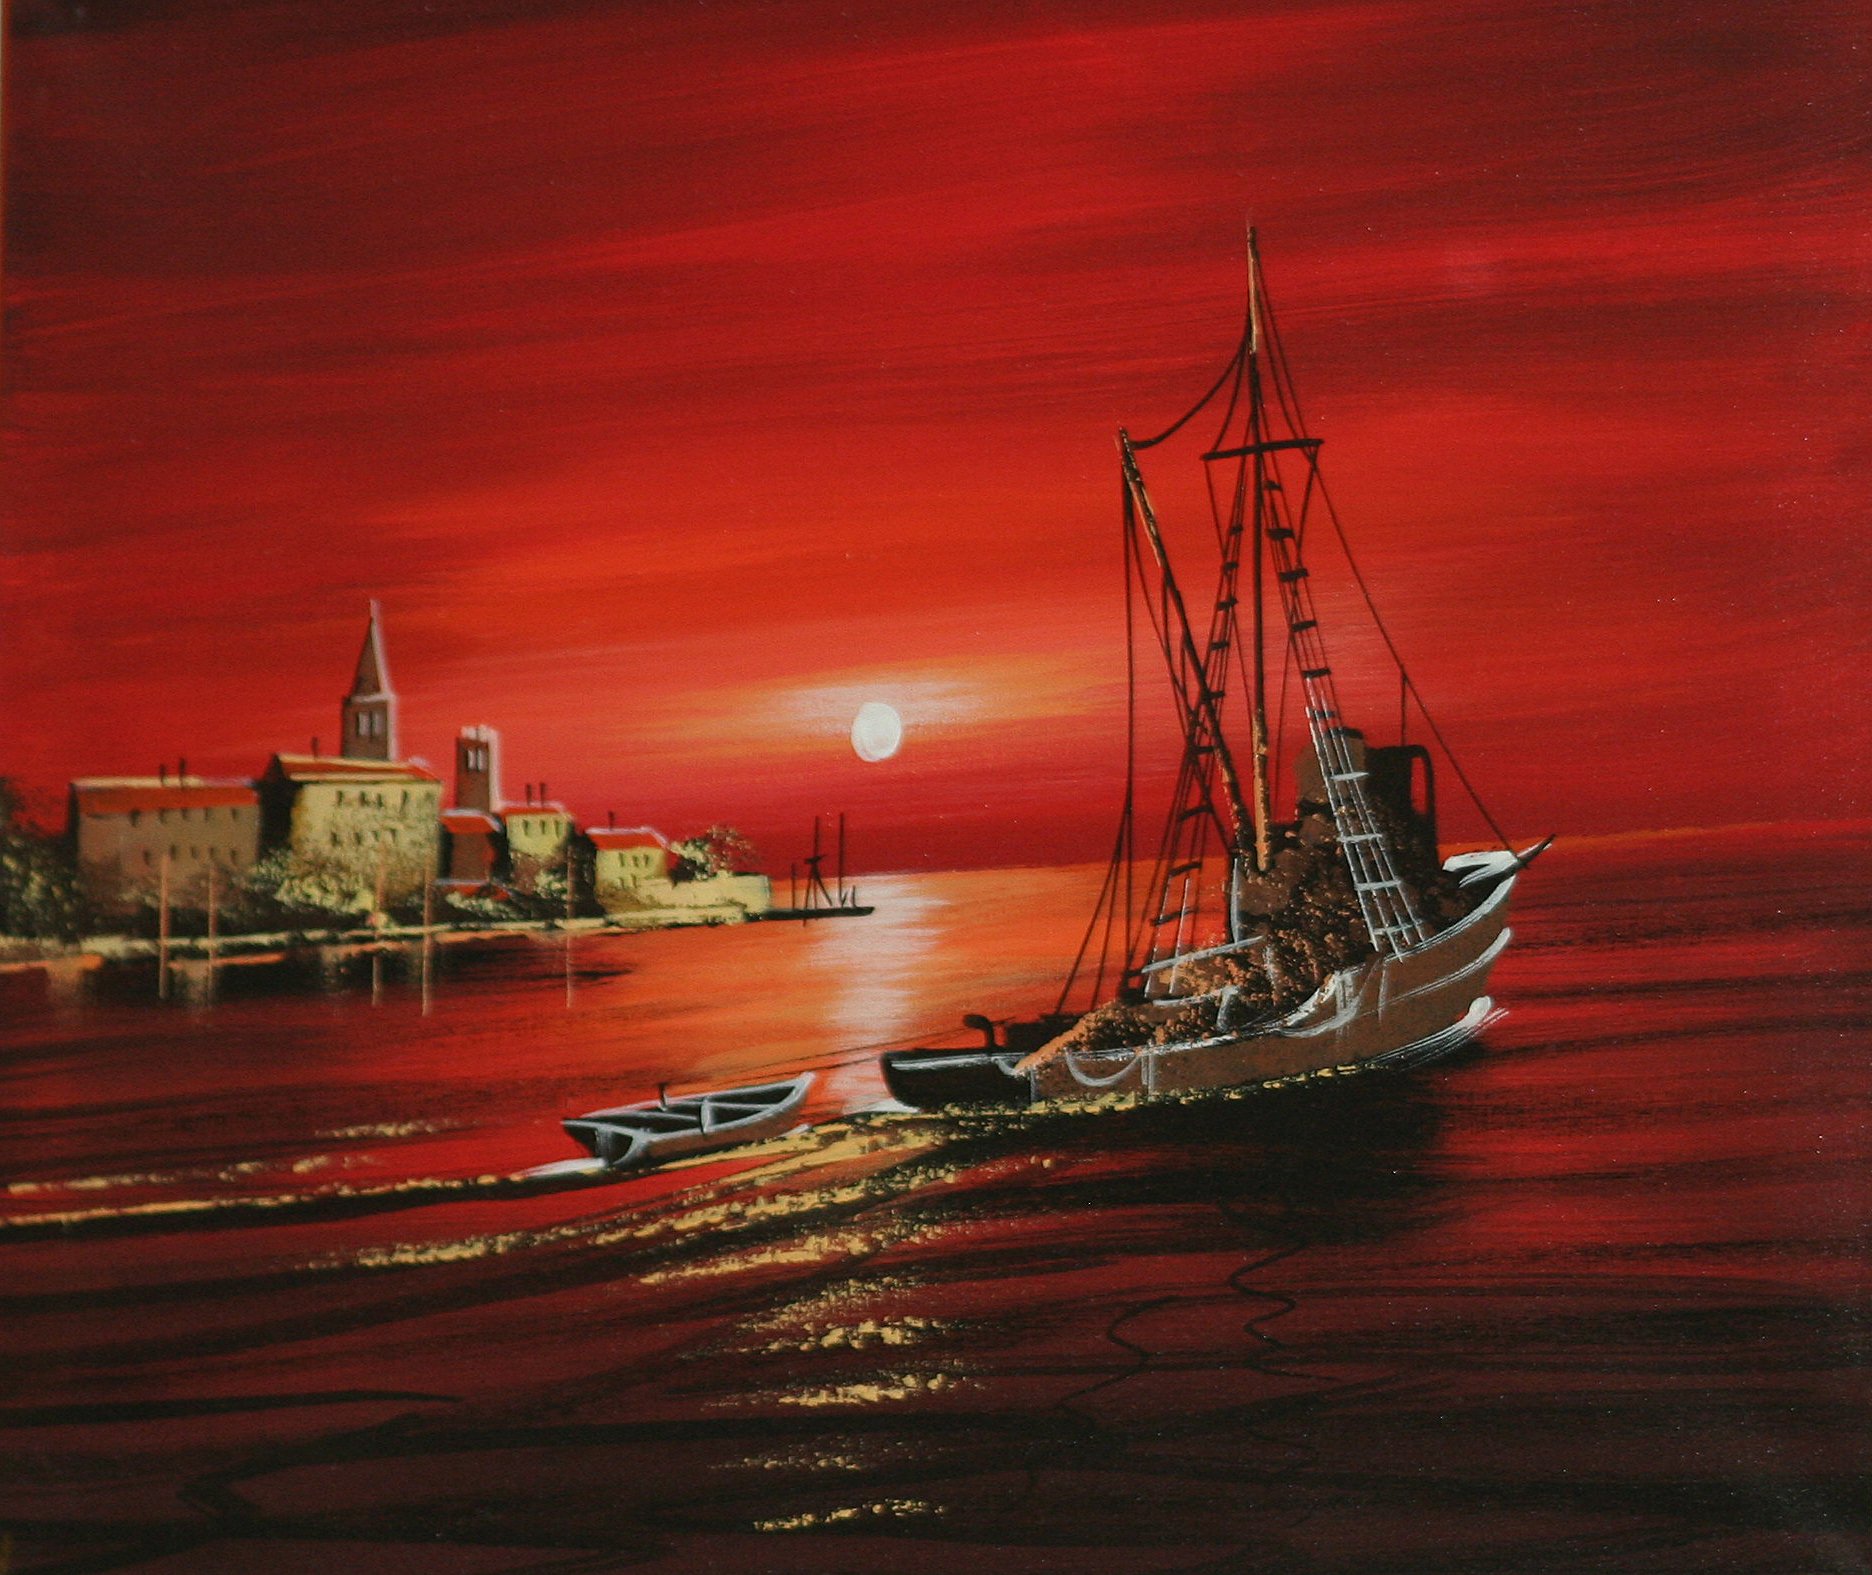
sea, sunset, boat, skyline, ship, dusk, boot, evening, reflection, vehicle, watercraft